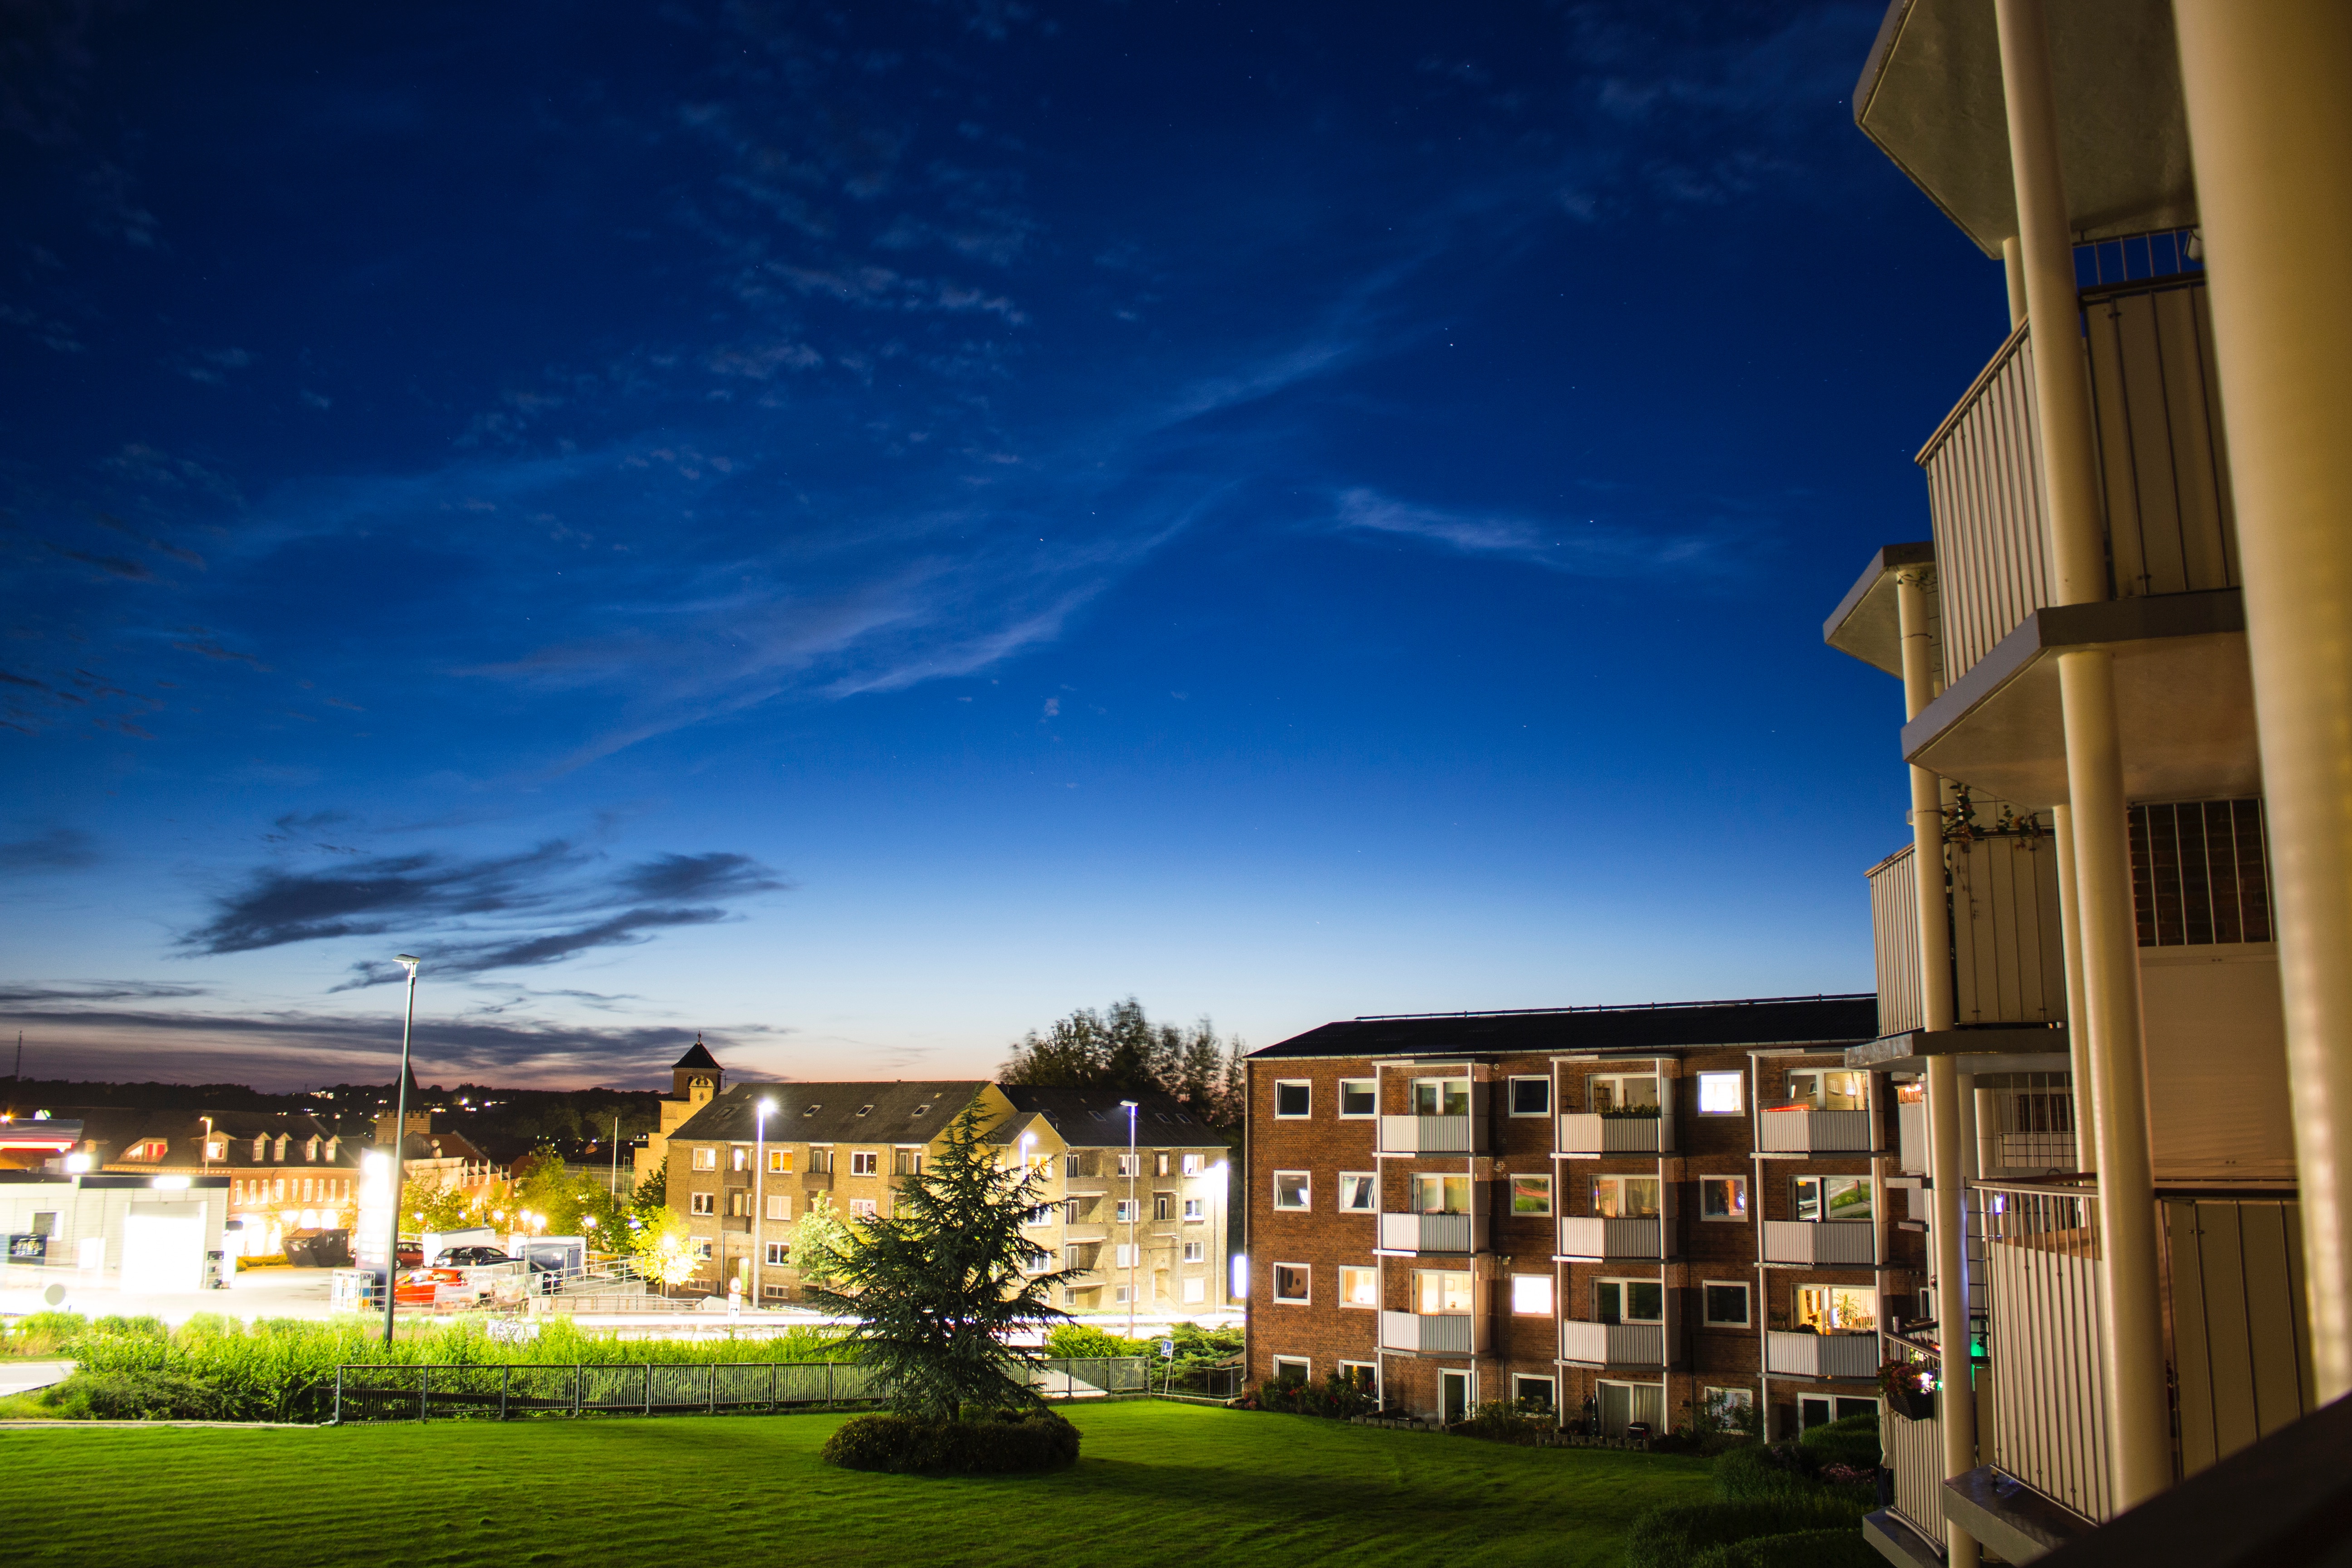
light, architecture, sky, night, house, home, cityscape, dusk, suburb, evening, facade, lighting, estate, urban area, residential area